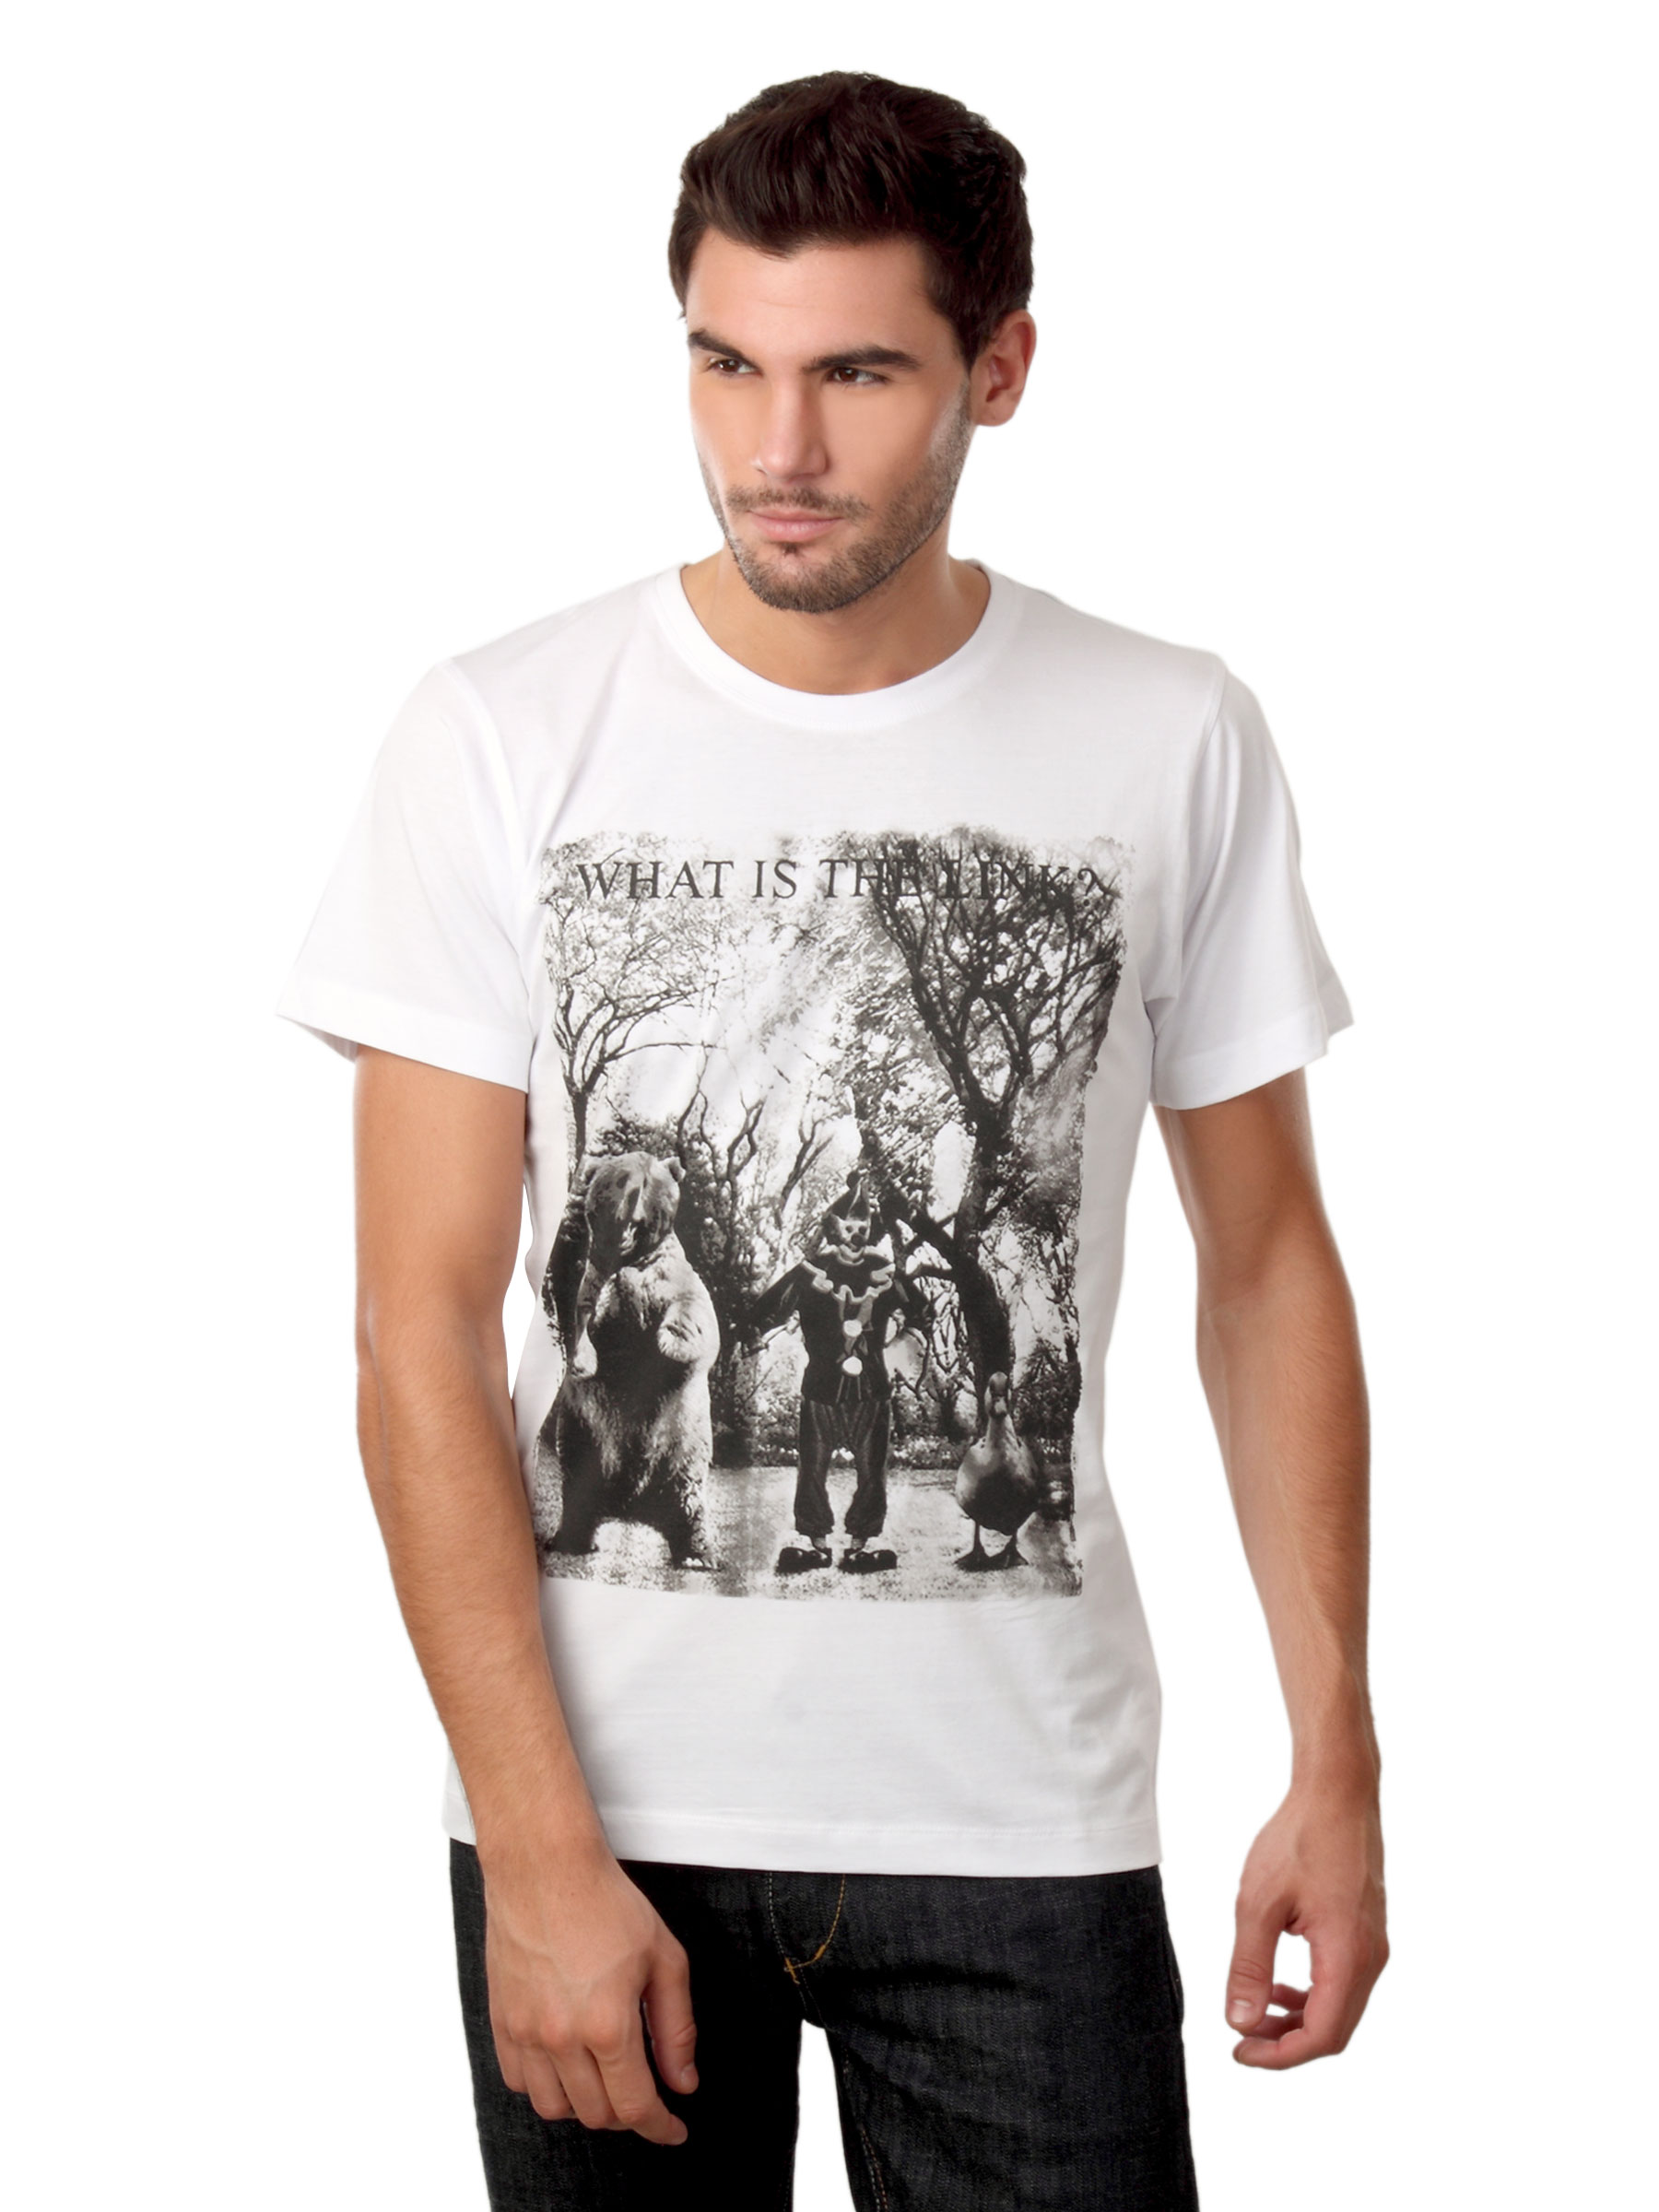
Jack & Jones Men Dino White T-shirt
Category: Apparel / Topwear / Tshirts
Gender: Men
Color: White
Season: Summer 2012
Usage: Casual